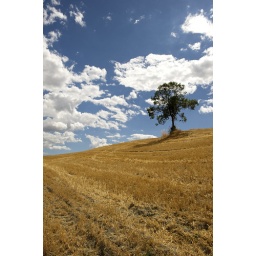
A lone oak tree endures the midday sun on a harvested field in southern Tuscany. Feel the heat ;-)